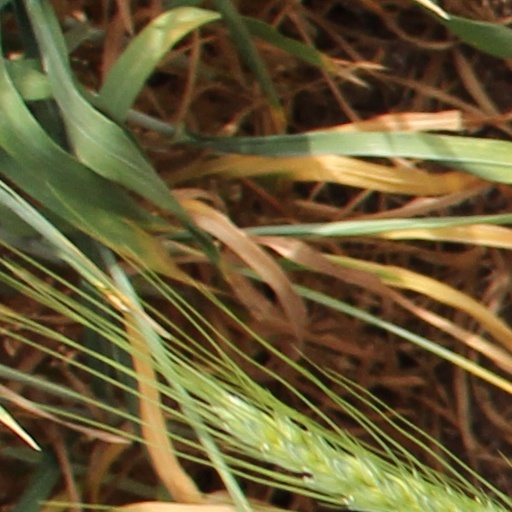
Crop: wheat